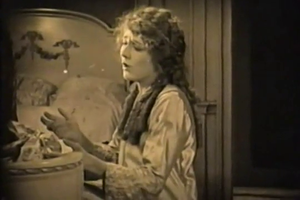
Dans les bas-fonds est un film muet américain de Sidney Franklin, sorti en 1919.